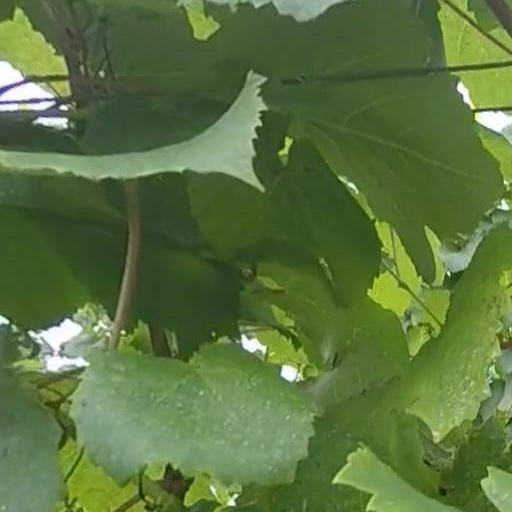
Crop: grape